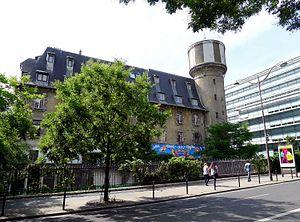
Les Frigos - Paris XIII
Les Frigos est un site de création et de production artistique situé, dans le bâtiment principal de l'ancienne gare frigorifique de Paris-Ivry, 19, rue des Frigos, dans le quartier de la Gare du 13ᵉ arrondissement de Paris, au sein de l’opération d'aménagement Paris Rive Gauche, entre la Bibliothèque nationale de France et l'université Paris-Diderot.